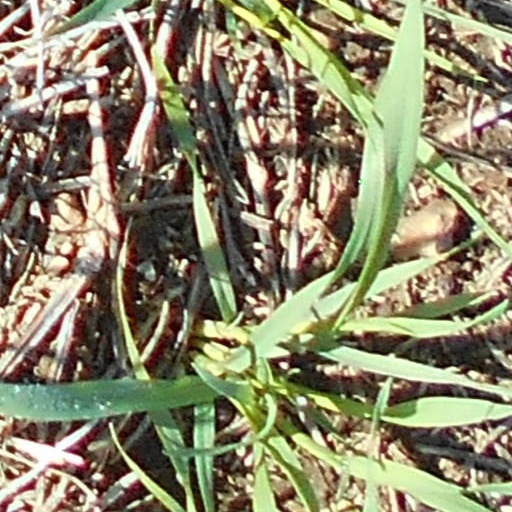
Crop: wheat